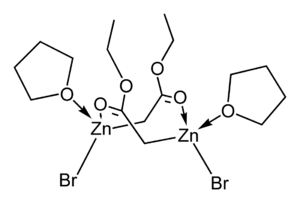
La réaction de Reformatsky est une réaction de chimie organique qui consiste en une condensation entre un aldéhyde 1 et un ester alpha-halogéné 2, avec l'aide de zinc métallique. Le produit de la réaction est un ester béta-hydroxylé 3. Cette réaction a été découverte par Sergey Nikolaevich Reformatsky.